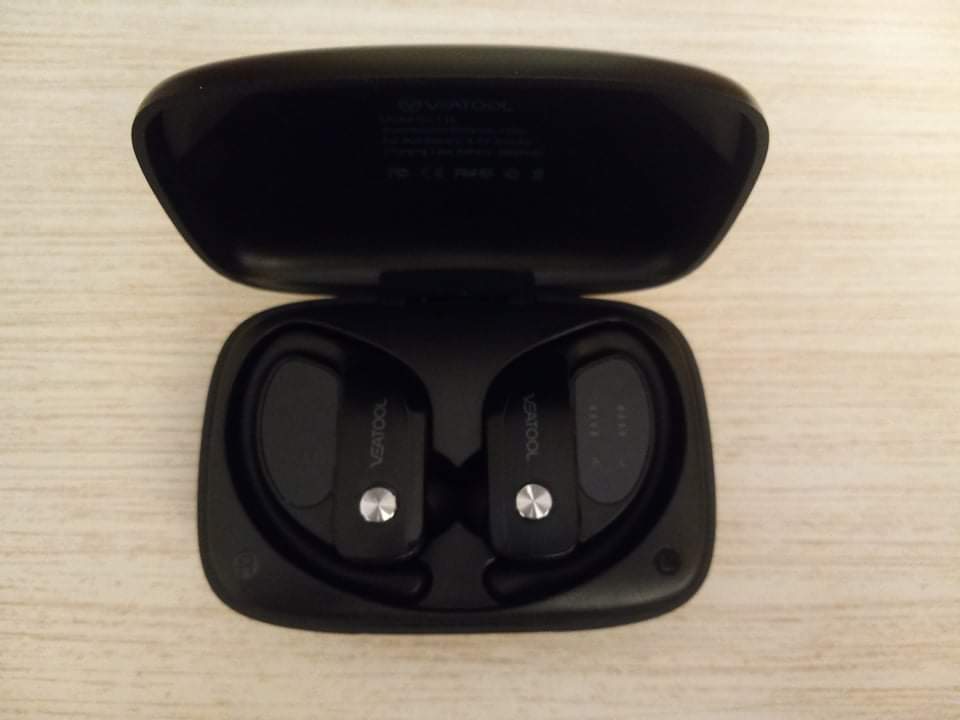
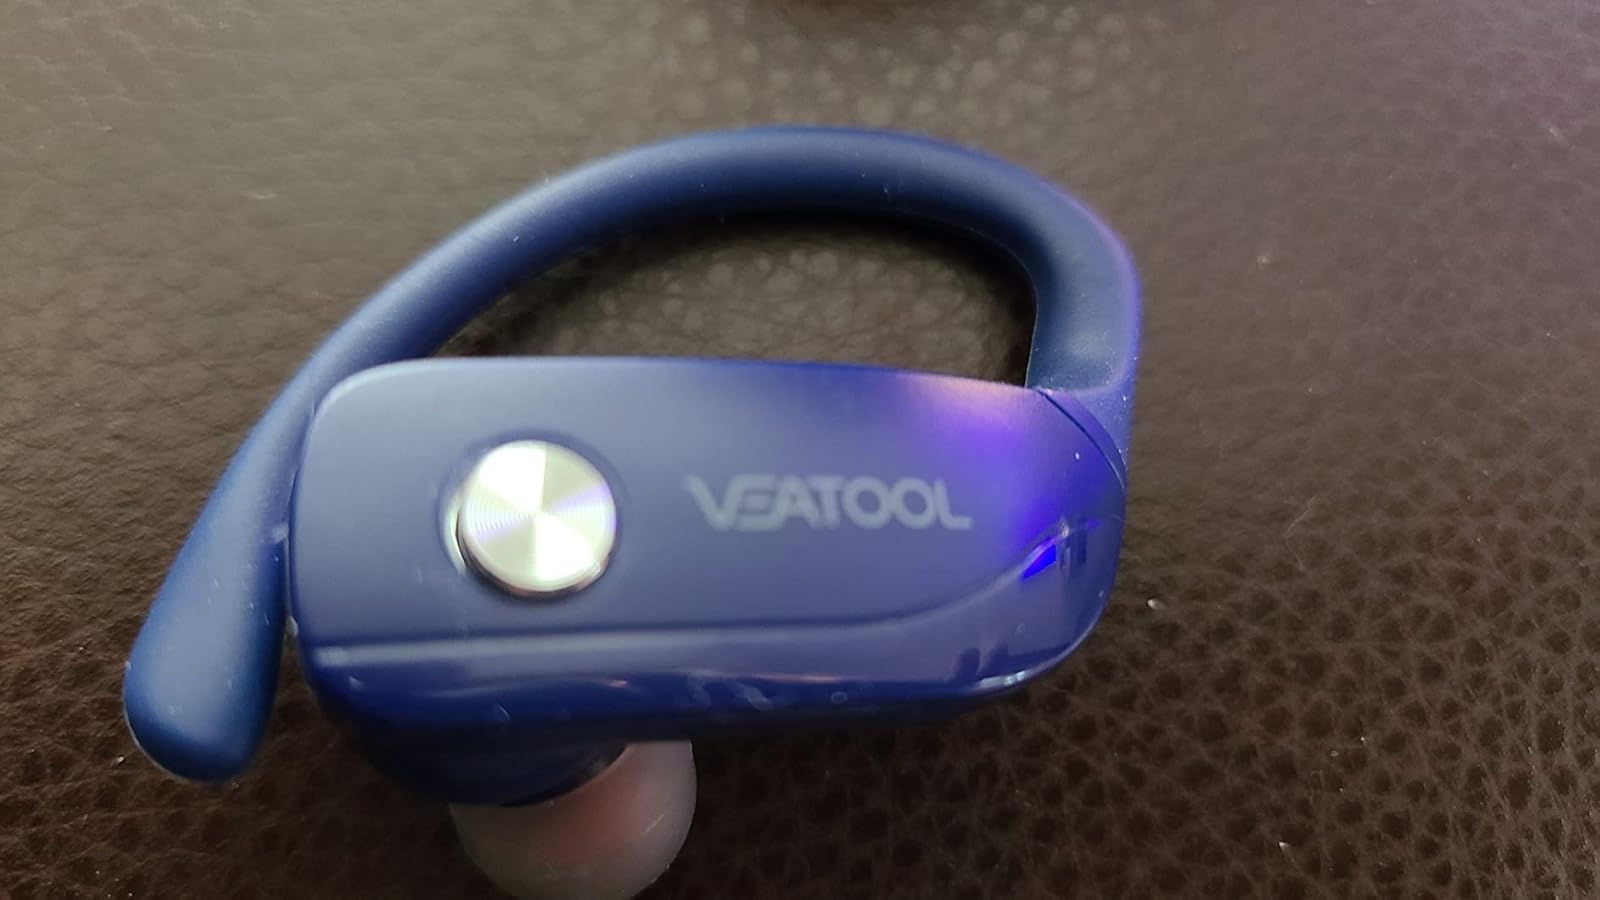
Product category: earbuds
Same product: no